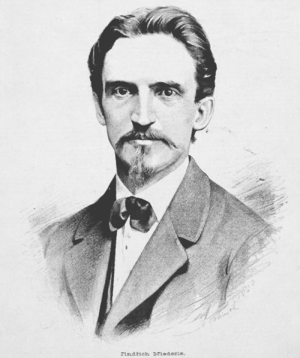
Jindřich Niederle, né le 28 octobre 1840 à Stará Paka et mort le 8 septembre 1875 à Nová Paka, est un philologue tchèque et un professeur de langues classiques. Il fit ses études à l’Université de Prague et il devint ensuite professeur de latin et de grec dans différents lycées en Bohême. En 1874, il fonda avec Jan Gebauer et Jan Kvíčala la revue Listy filologické a paedagogické où il publia quelques extraits de sa traduction d’Homère. Cette traduction attira l’attention du milieu scientifique qui la jugea parfaite. Vu ses capacités exceptionnelles, il aurait pu devenir professeur à l’université, mais le choix tomba sur le professeur Gustav Linker.